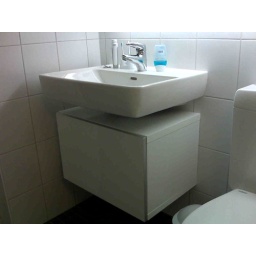
Shower room under sink cabinet